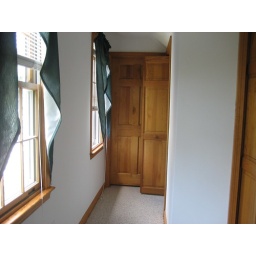
Second floor - back door to storage above garage